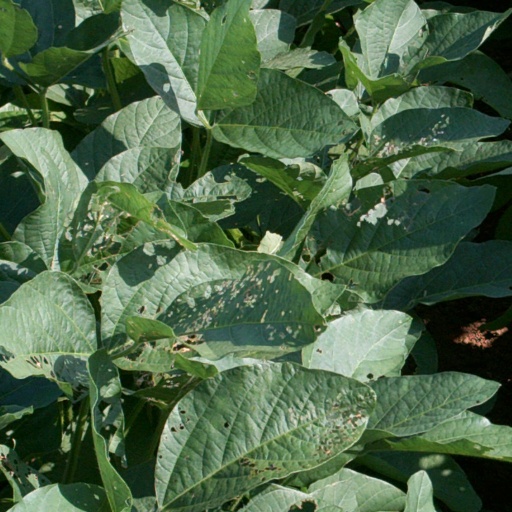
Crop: soybean